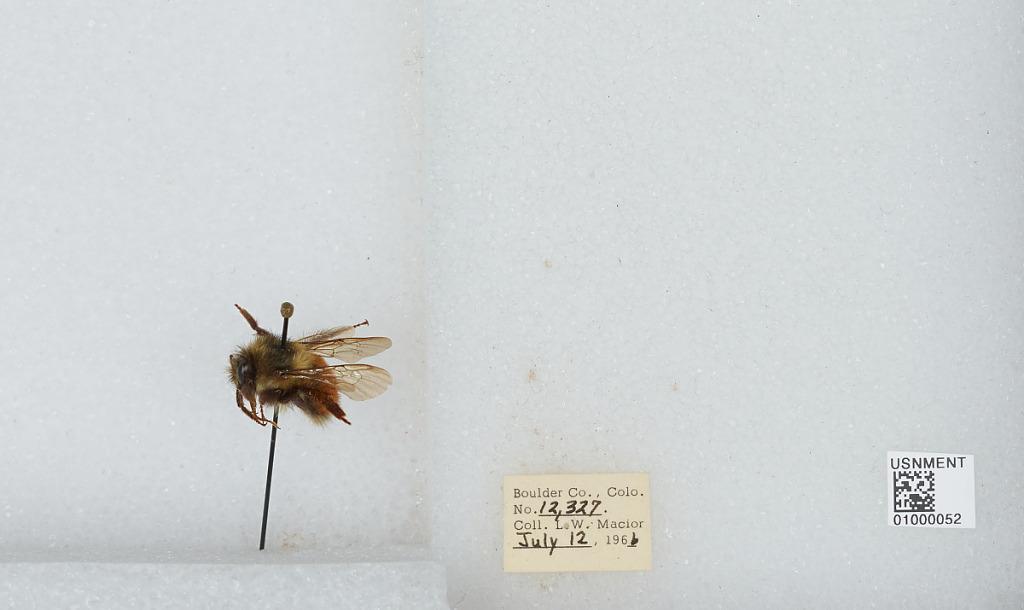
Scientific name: Bombus (Pyrobombus) melanopygus Nylander
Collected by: L. Macior
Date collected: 1966-7-12
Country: United States
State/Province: Colorado
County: Boulder
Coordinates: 40.015, -105.27